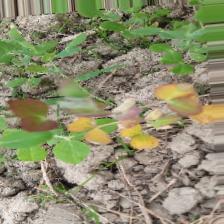
Label: Ascochyta blight